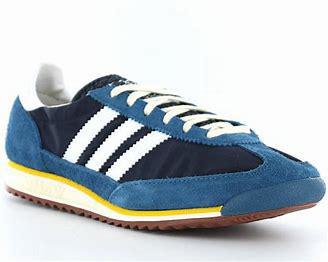
Brand: Adidas
Model: SL 72